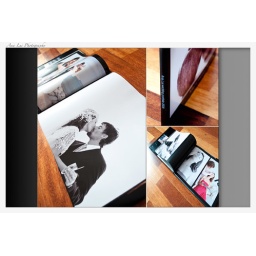
coffee table book included in the GLAMOROUS package